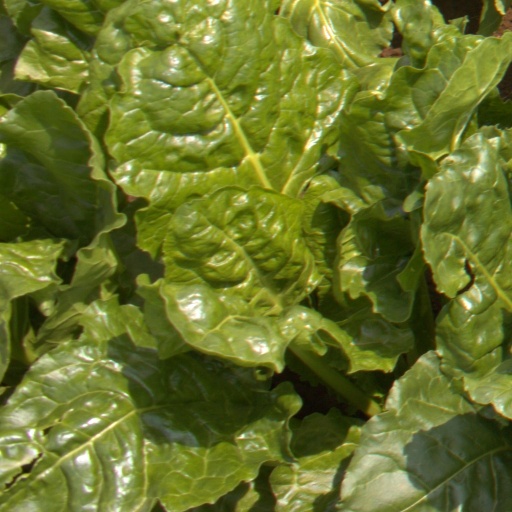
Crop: sugar beet